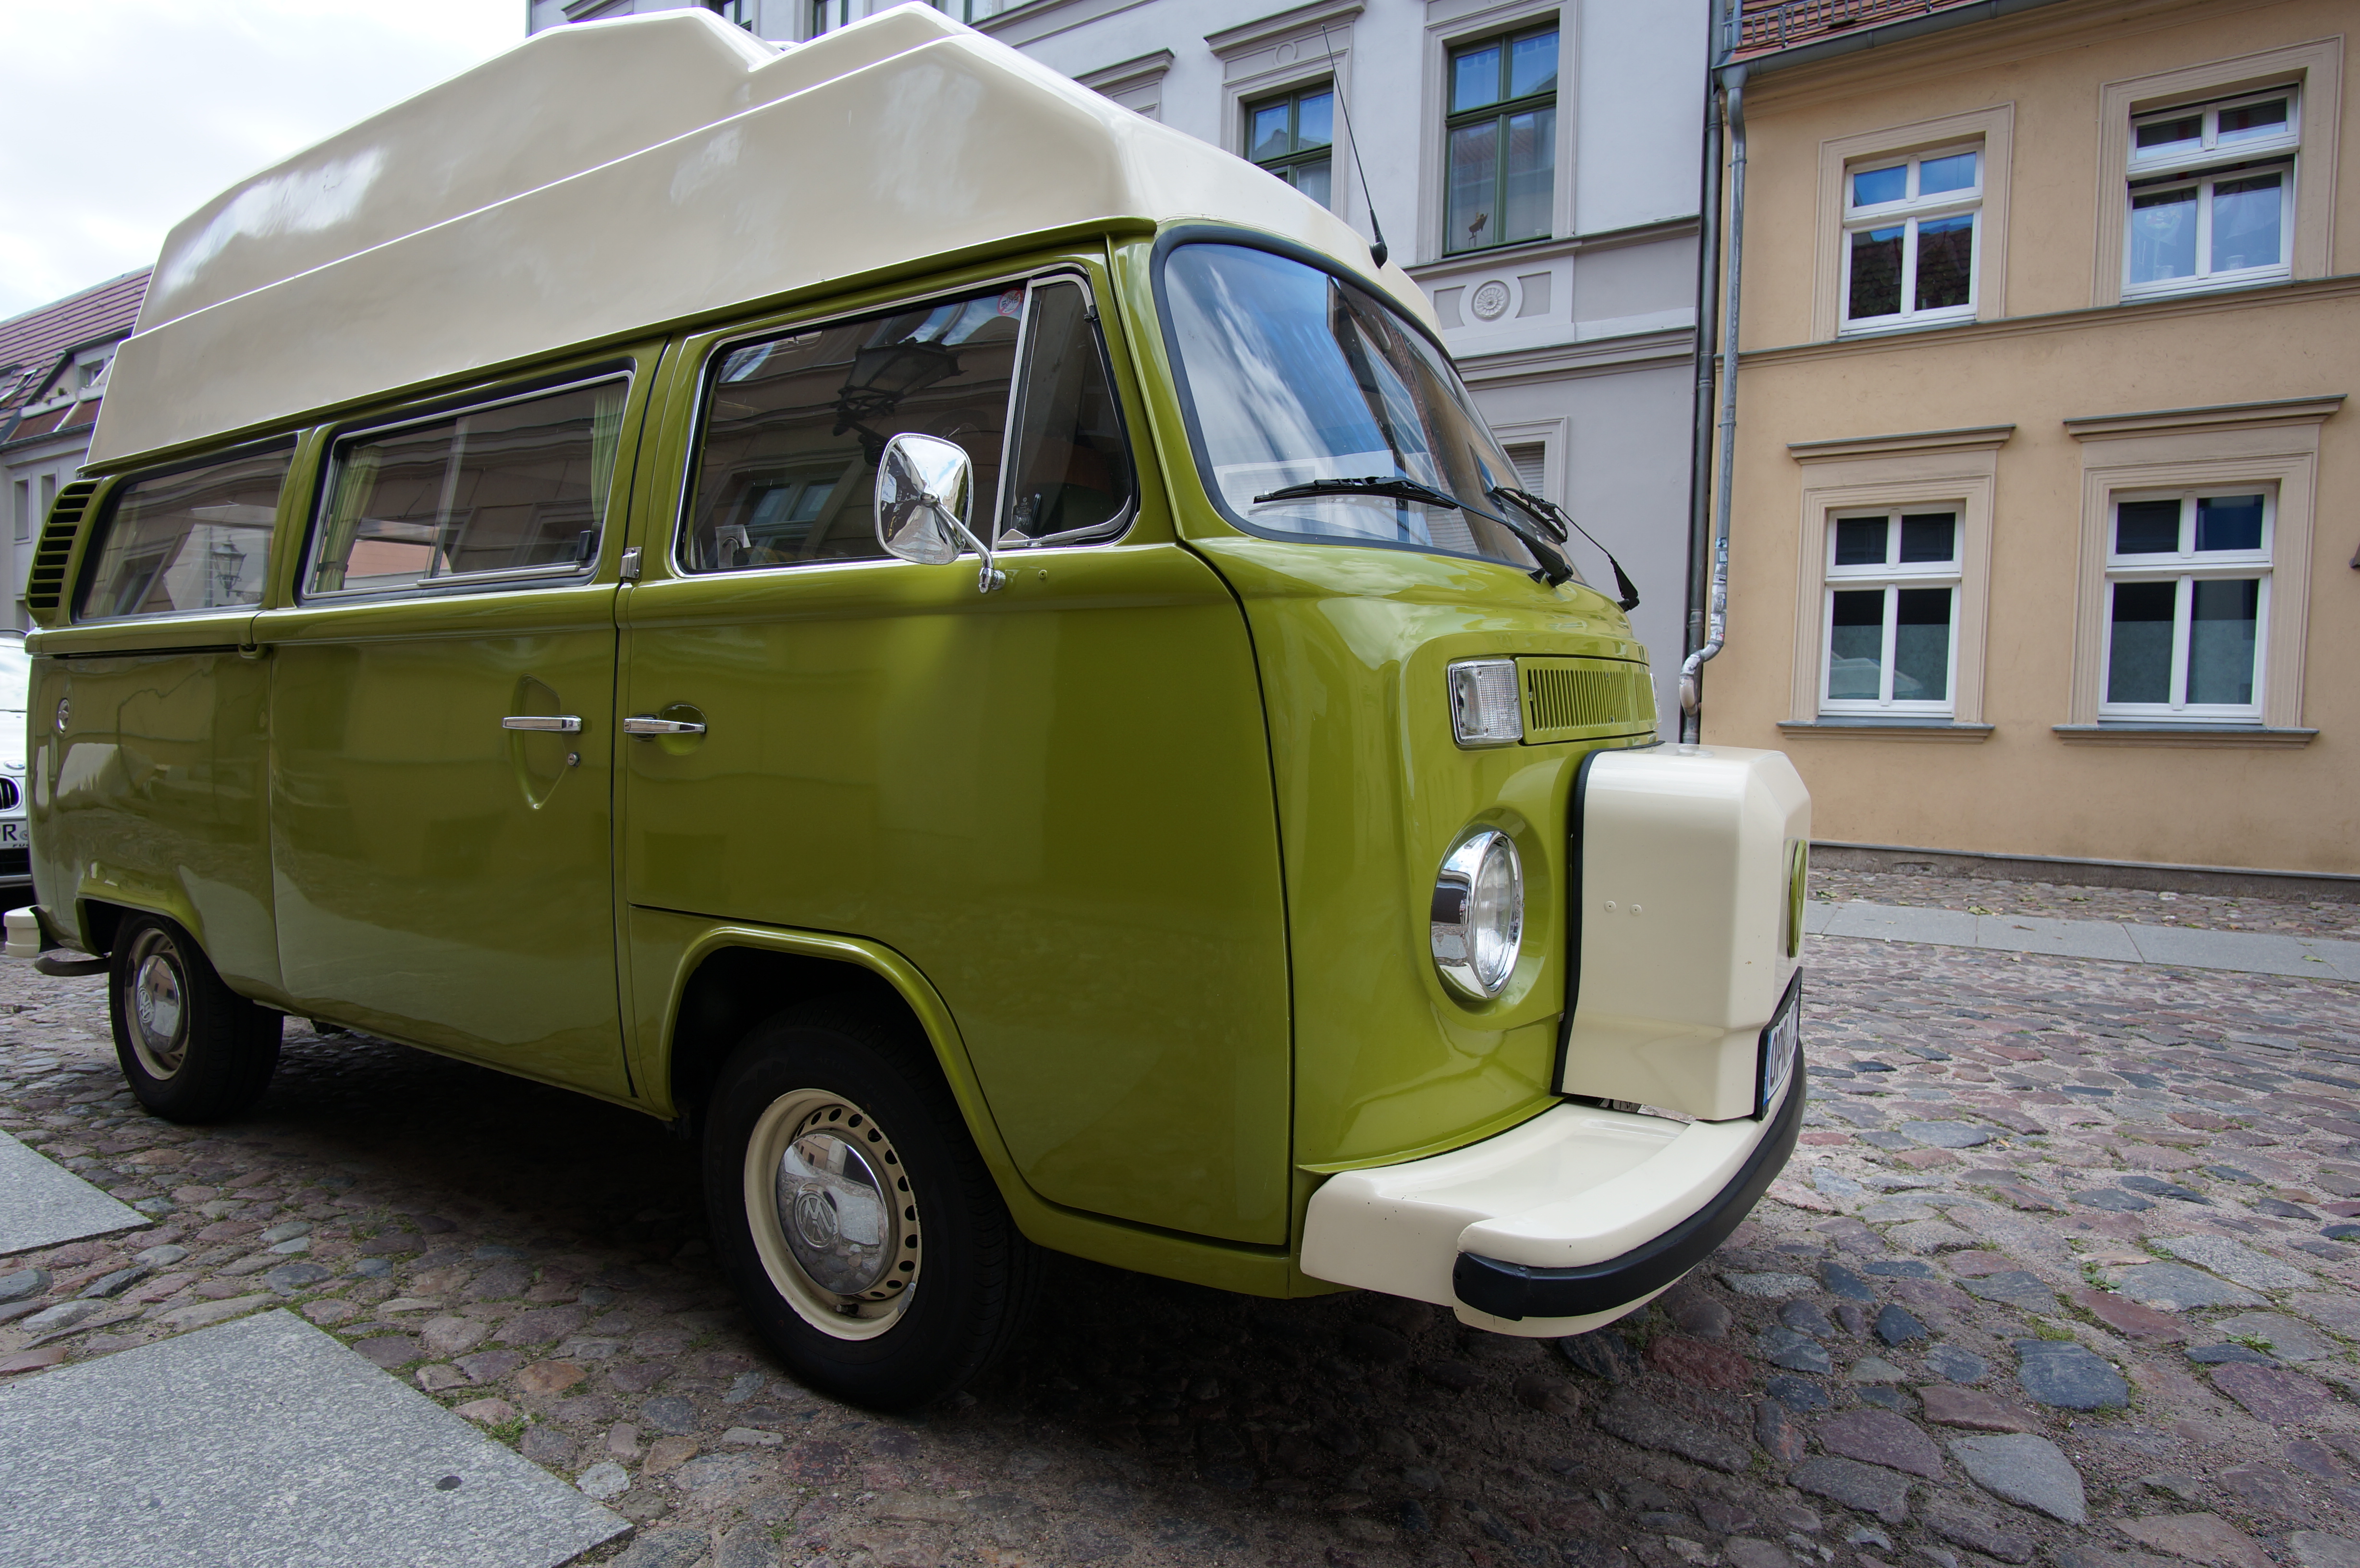
car, volkswagen, van, vehicle, 2016, germany, deutschland, walimex, 12mm, samyang, sony, nex, nex6, brandenburg, lenstagged, steffenzahn, samyang12mm, walimex12mm, minibus, commercial vehicle, antique car, city car, land vehicle, recreational vehicle, volkswagen type 2, automobile make, automotive exterior, compact car